Jankowice Coal Mine

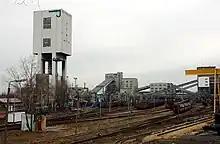

The Jankowice coal mine is a large mine in the south of Poland in Rybnik, Silesian Voivodeship, 294 km south-west of the capital, Warsaw. Jankowice represents one of the largest coal reserve in Poland having estimated reserves of 211.7 million tonnes of coal. The annual coal production is around 8.56 million tonnes.